Deerfield Town House

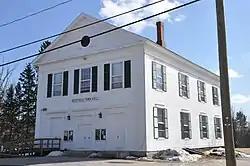

The Deerfield Town House (or Deerfield Town Hall) is the town hall of Deerfield, New Hampshire. Built in 1856, it is one of the state's finest examples of public Greek Revival architecture. The building was listed on the National Register of Historic Places in 1980, as "Town House".